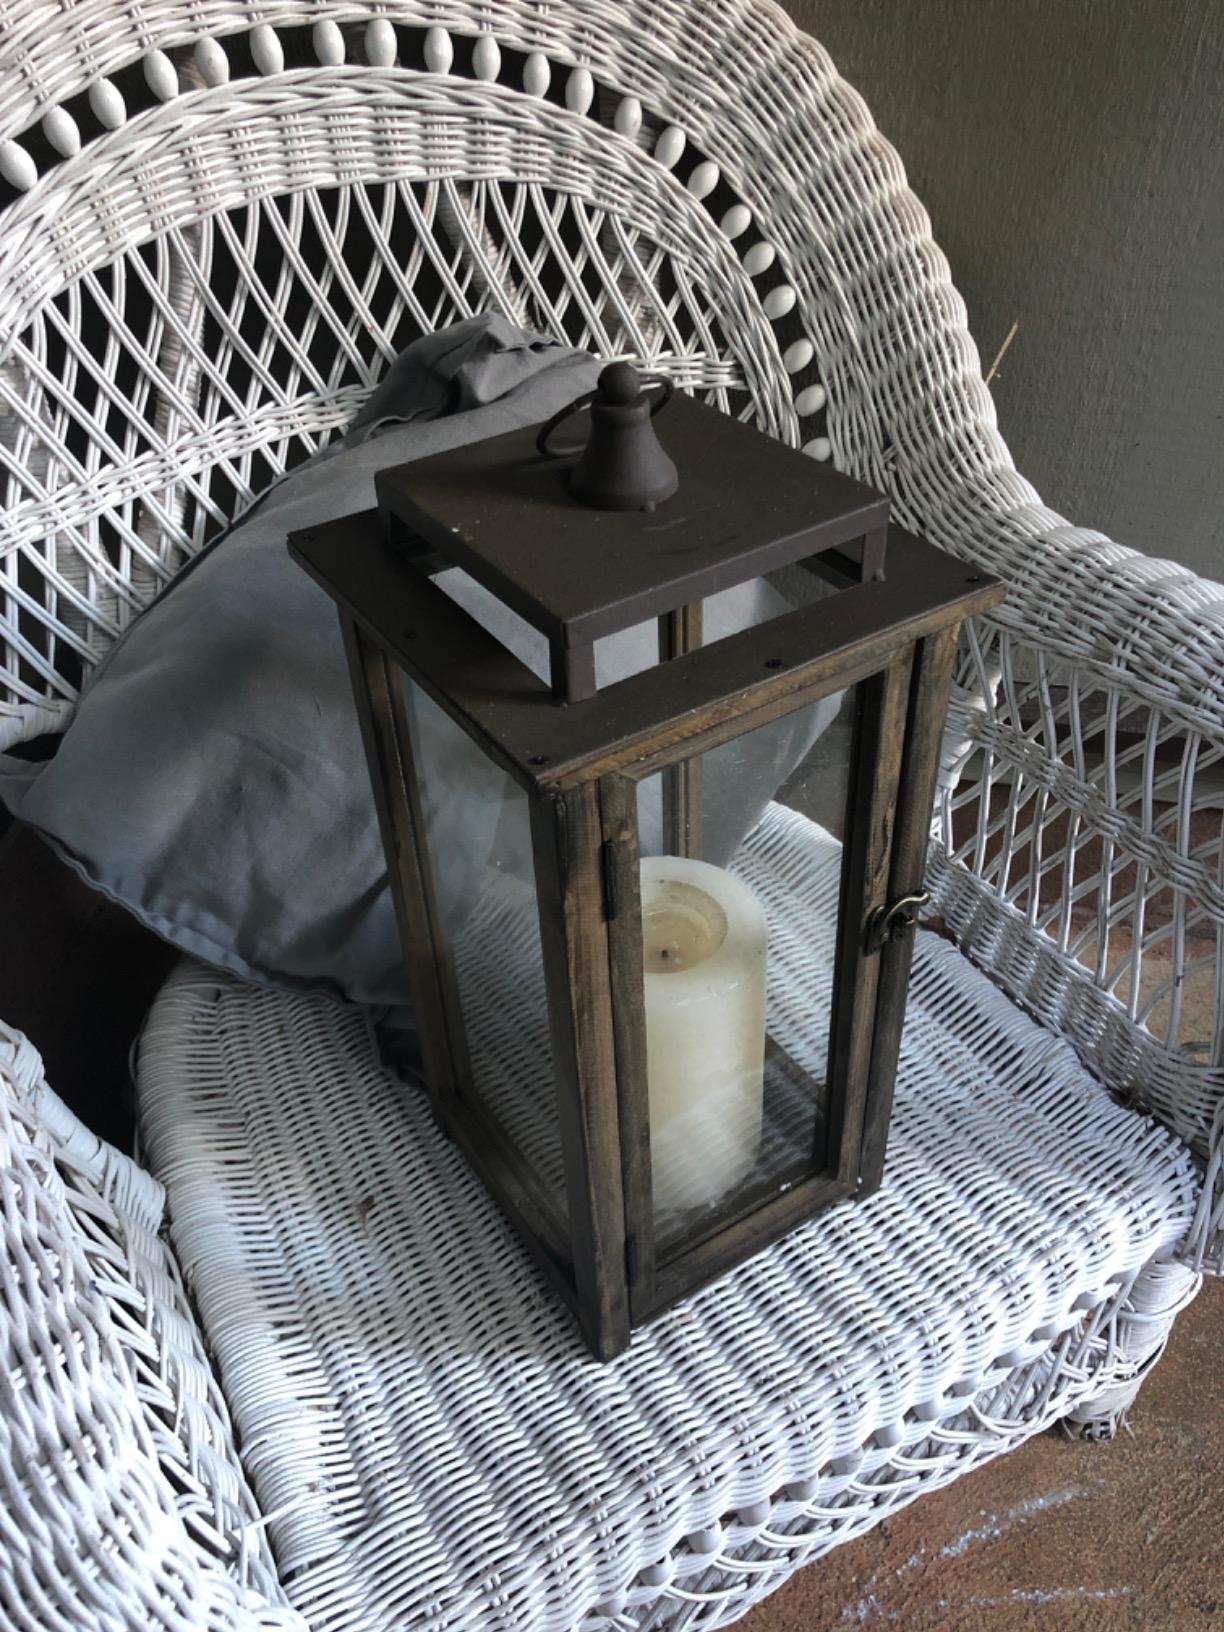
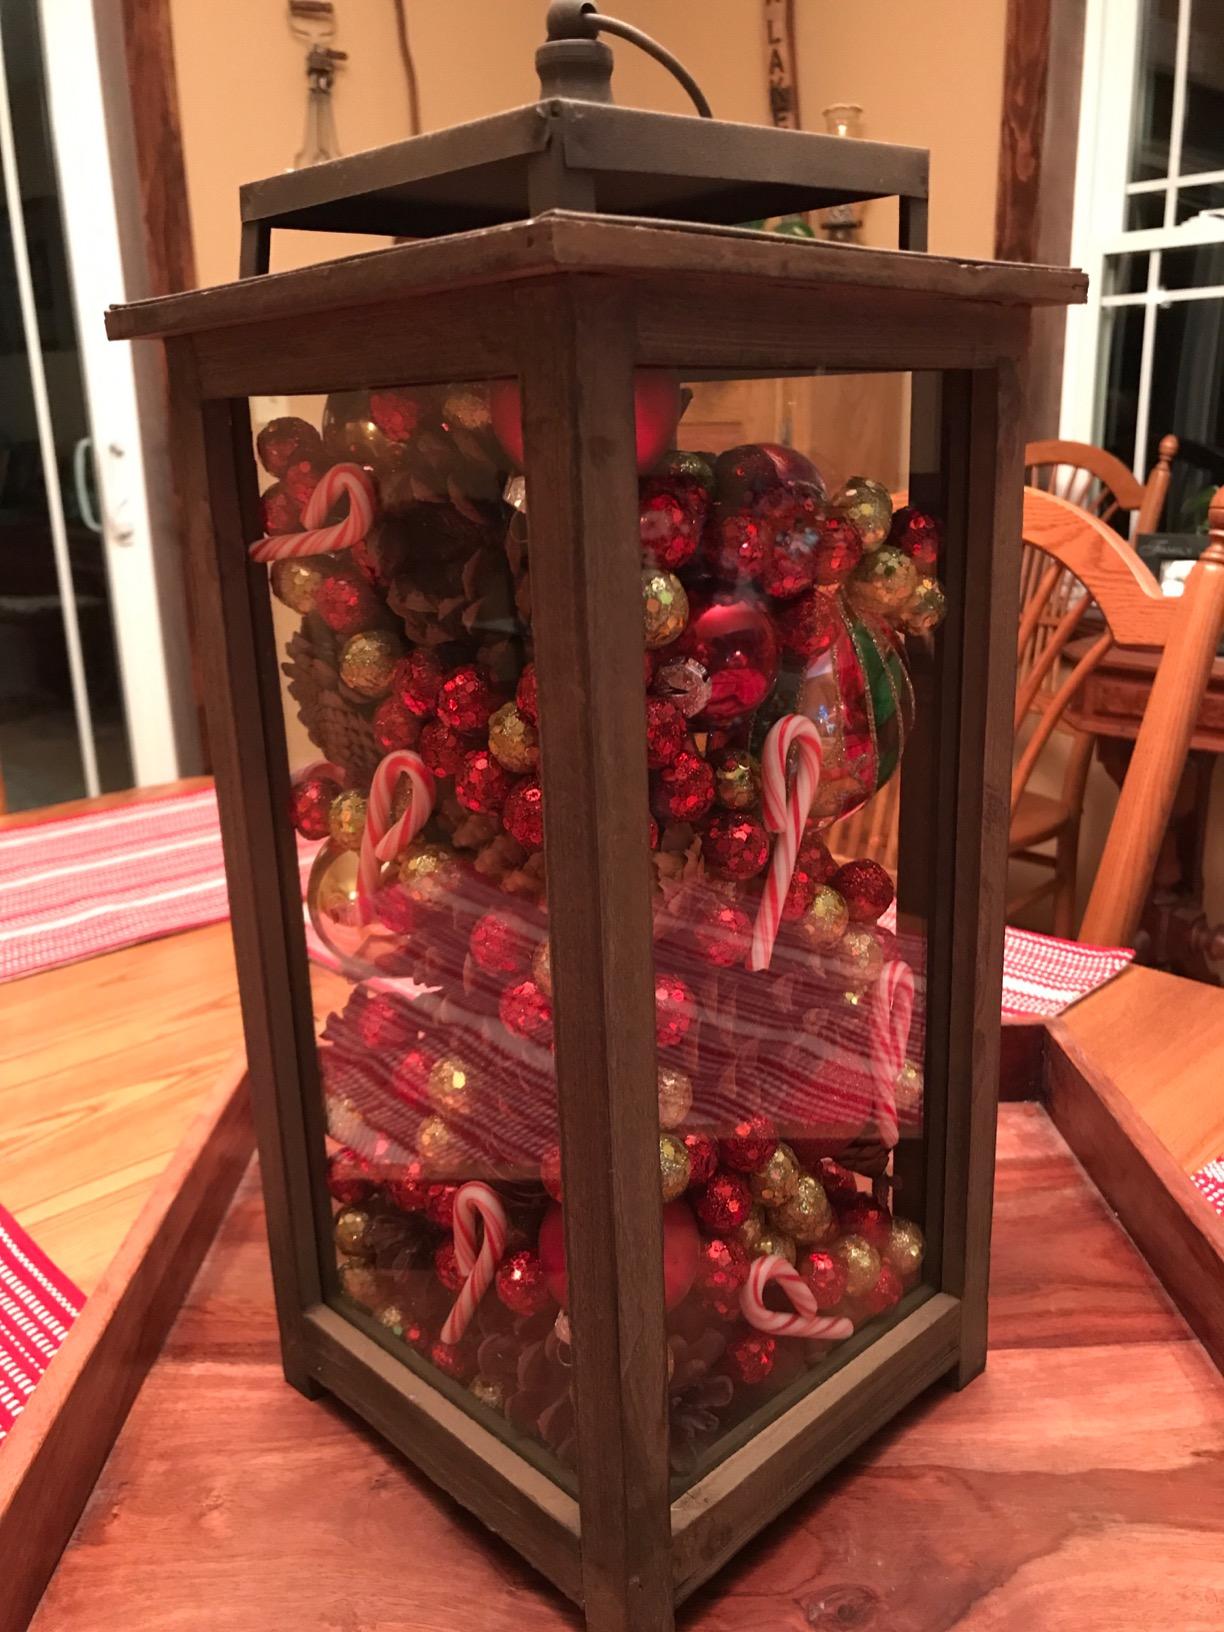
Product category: lantern
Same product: yes